Guy Siner

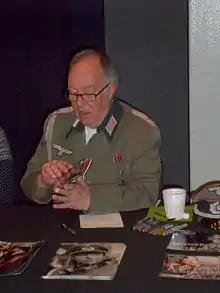
Siner in November 2010

Guy Domville Siner (born October 16, 1947) is an English-American actor best known for his role as Lieutenant Hubert Gruber in "'Allo 'Allo!" and Dr. Mittenhand in "".